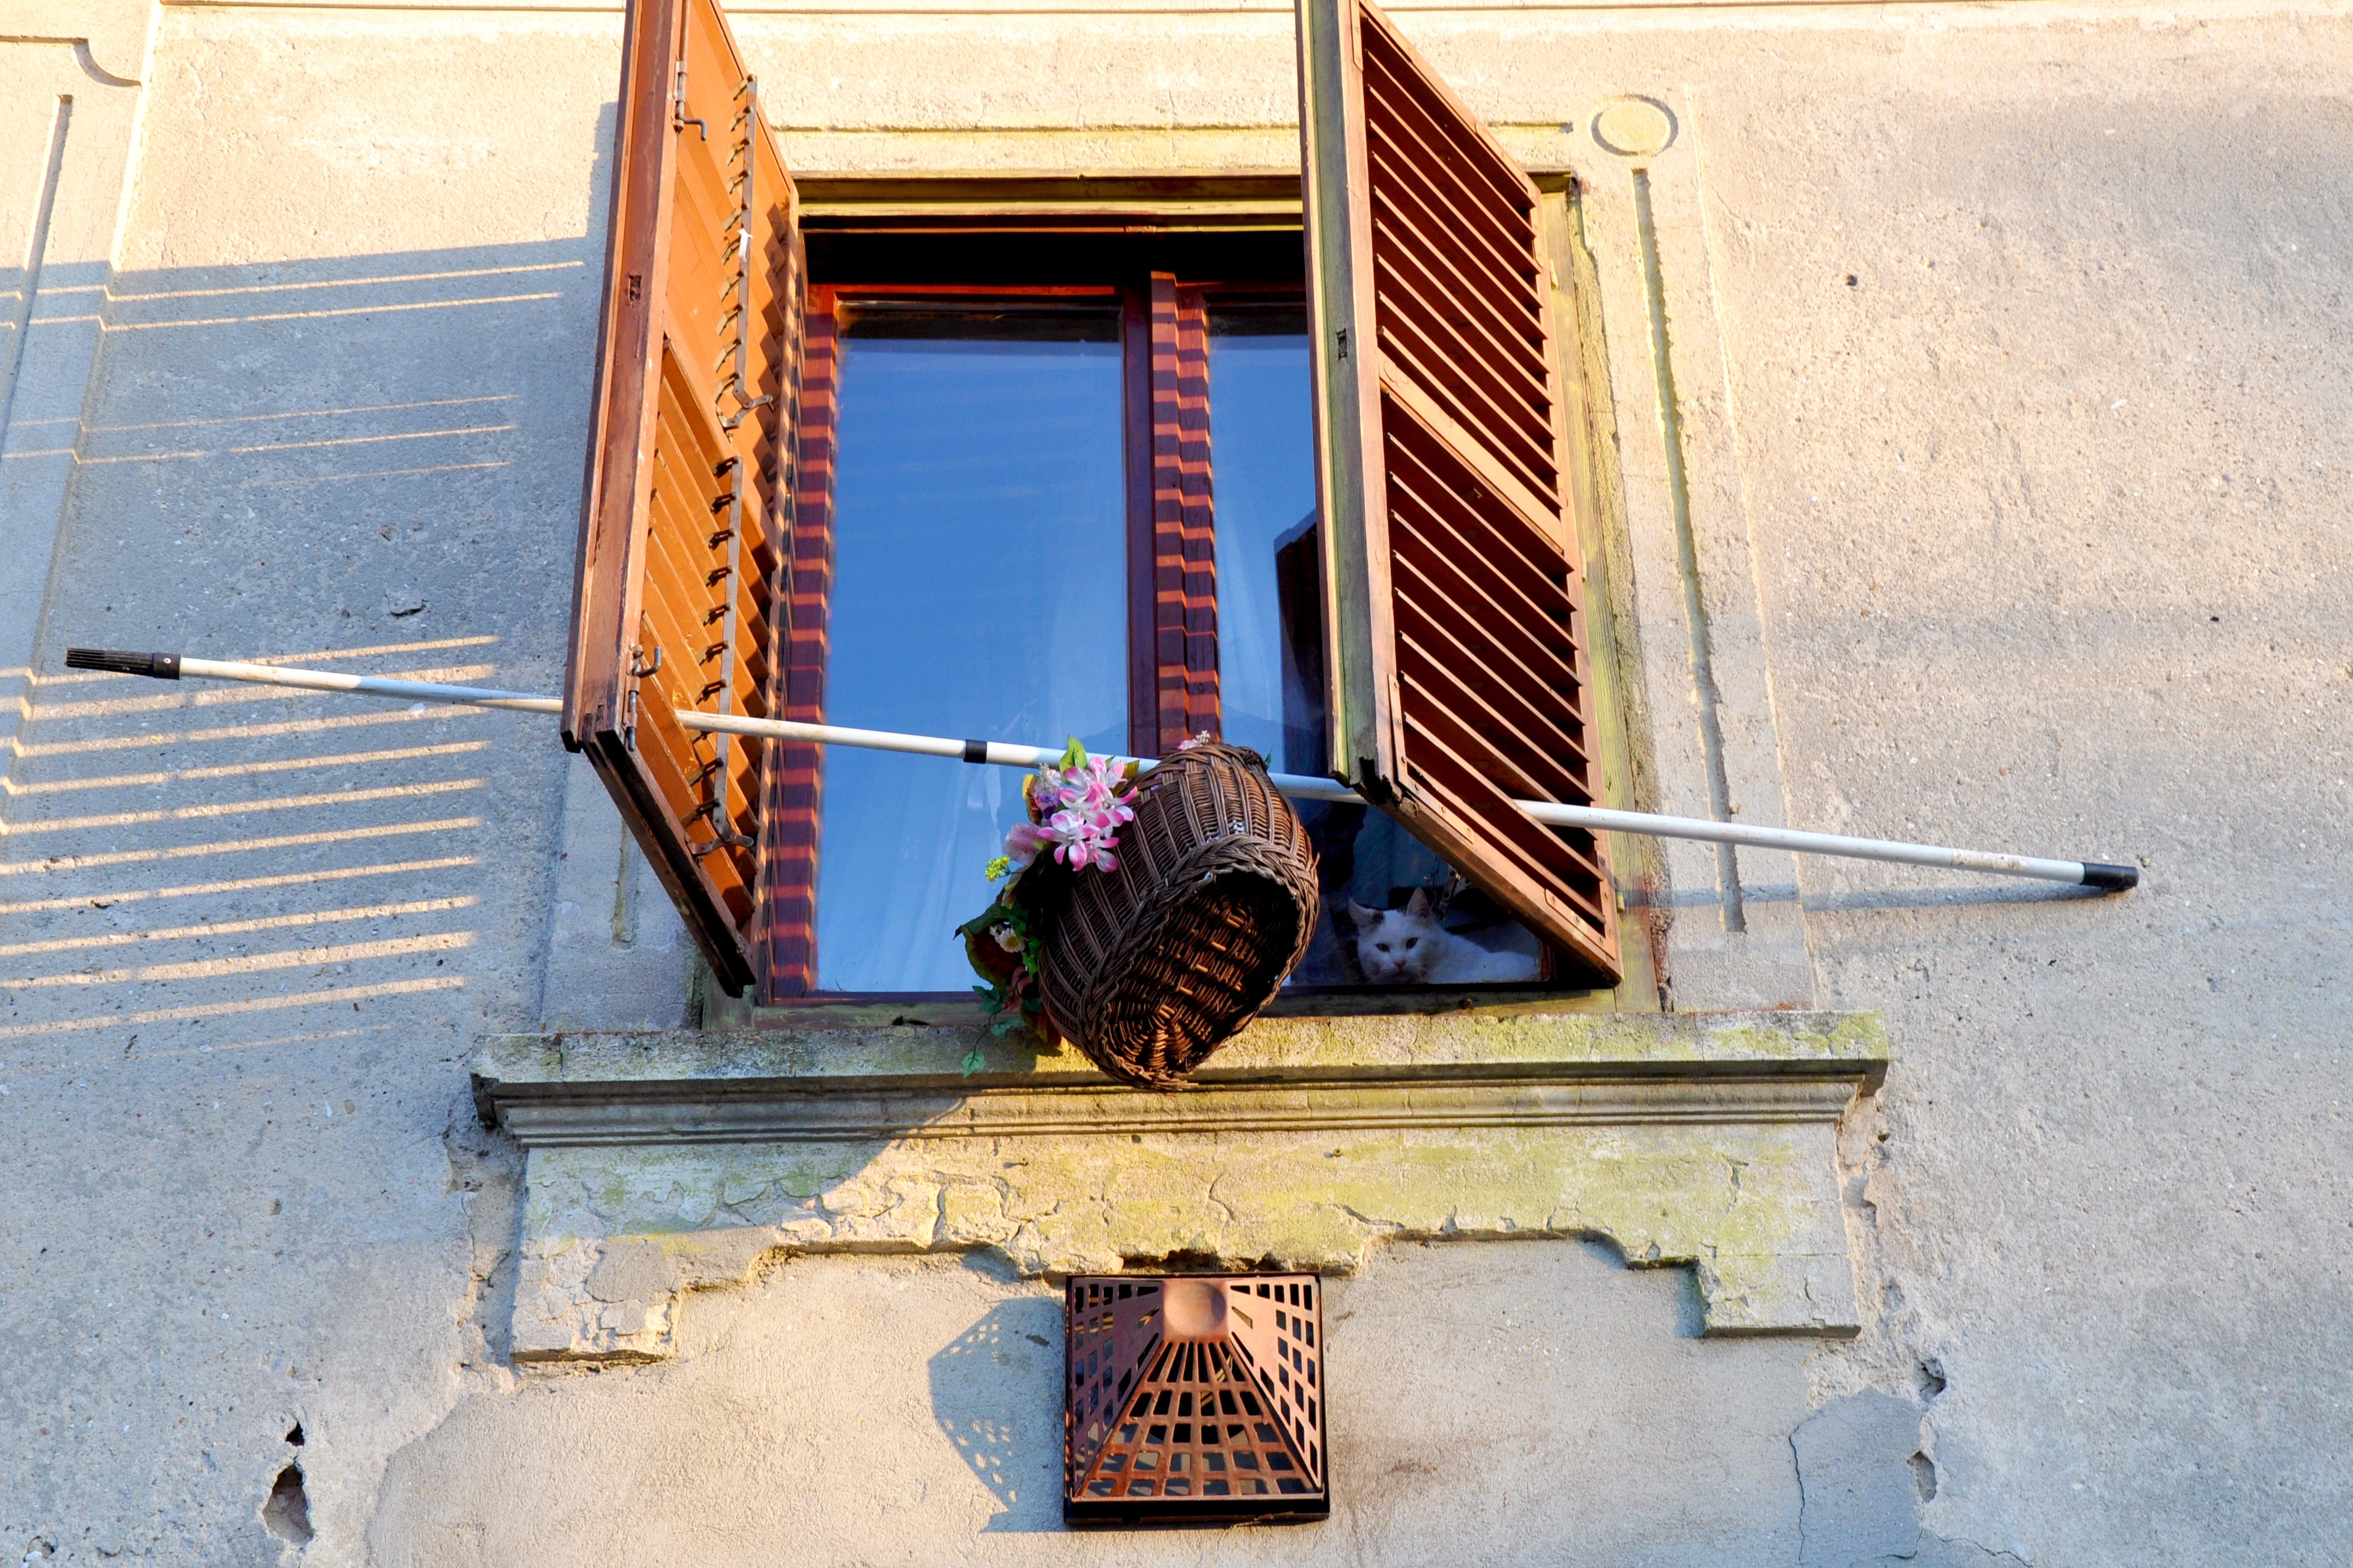
wood, house, window, roof, wall, color, facade, blue, poverty, old age, passing away, urban area